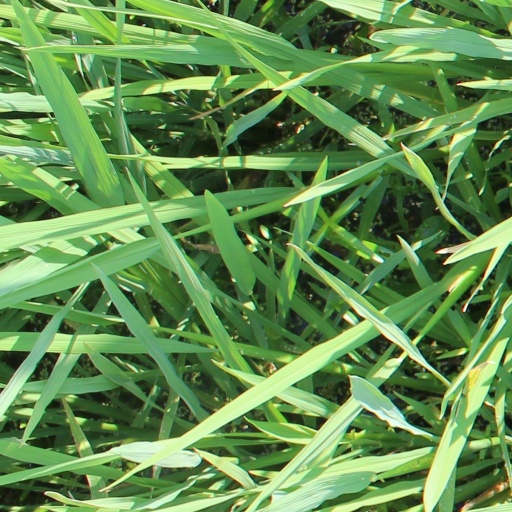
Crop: rice